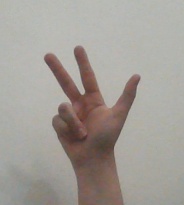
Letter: al